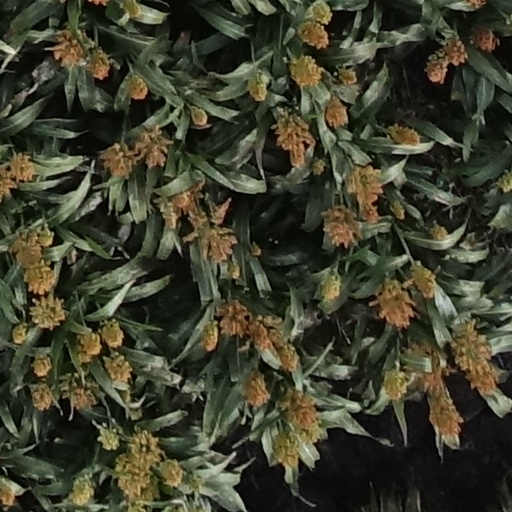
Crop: sorghum